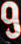
Number: 9